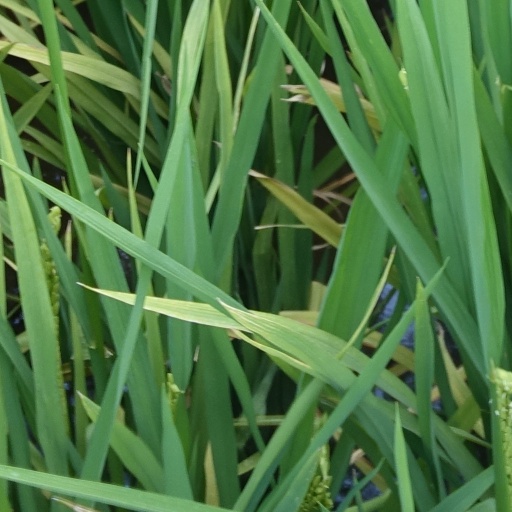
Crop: rice